Electric trike

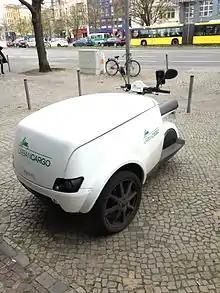

An electric trike is a three-wheeled vehicle powered by an electric motor.